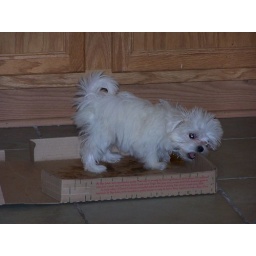
Puff in a pizza box at Fritter's birthday party